KXTQ-CD

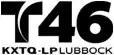
This is the former logo of KXTQ-CD that was used until late 2013.

KXTQ-CD produces newscasts at 5 p.m. and 10 p.m. Monday through Friday; they are the only local Spanish-language productions in the market.